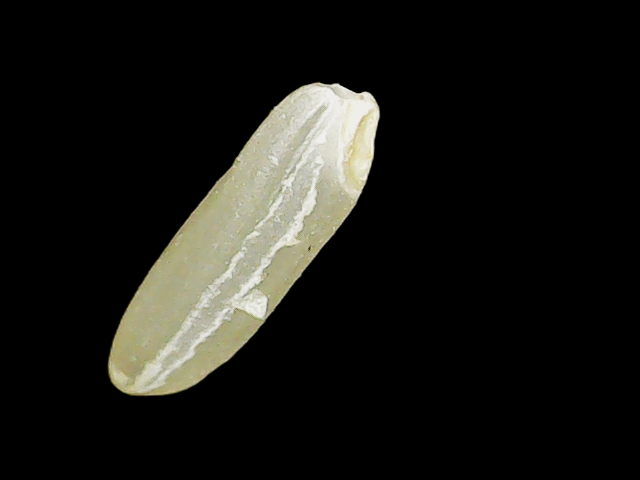
Rice variety: Binadhan17